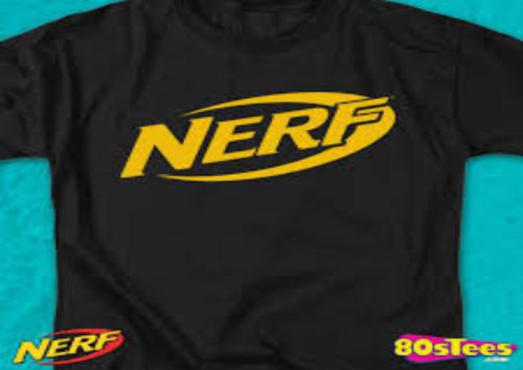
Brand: nerf
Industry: Leisure